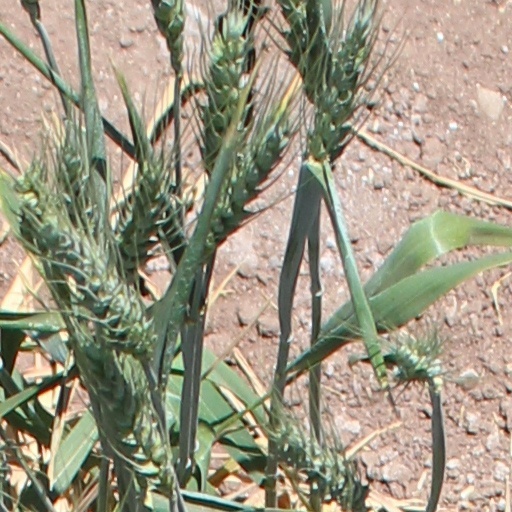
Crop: wheat